French Democratic Confederation of Labour

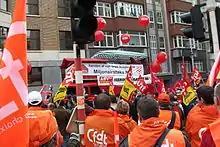
A demonstration by the CFDT in Brussels in 2010 against austerity policies

The French Democratic Confederation of Labour (CFDT) is a national trade union center, one of the five major French confederations of trade unions, led since 2023 by . It is the second largest French trade union confederation by number of members (625,000) and recently becoming first in voting results for representative bodies, having traditionally been second.